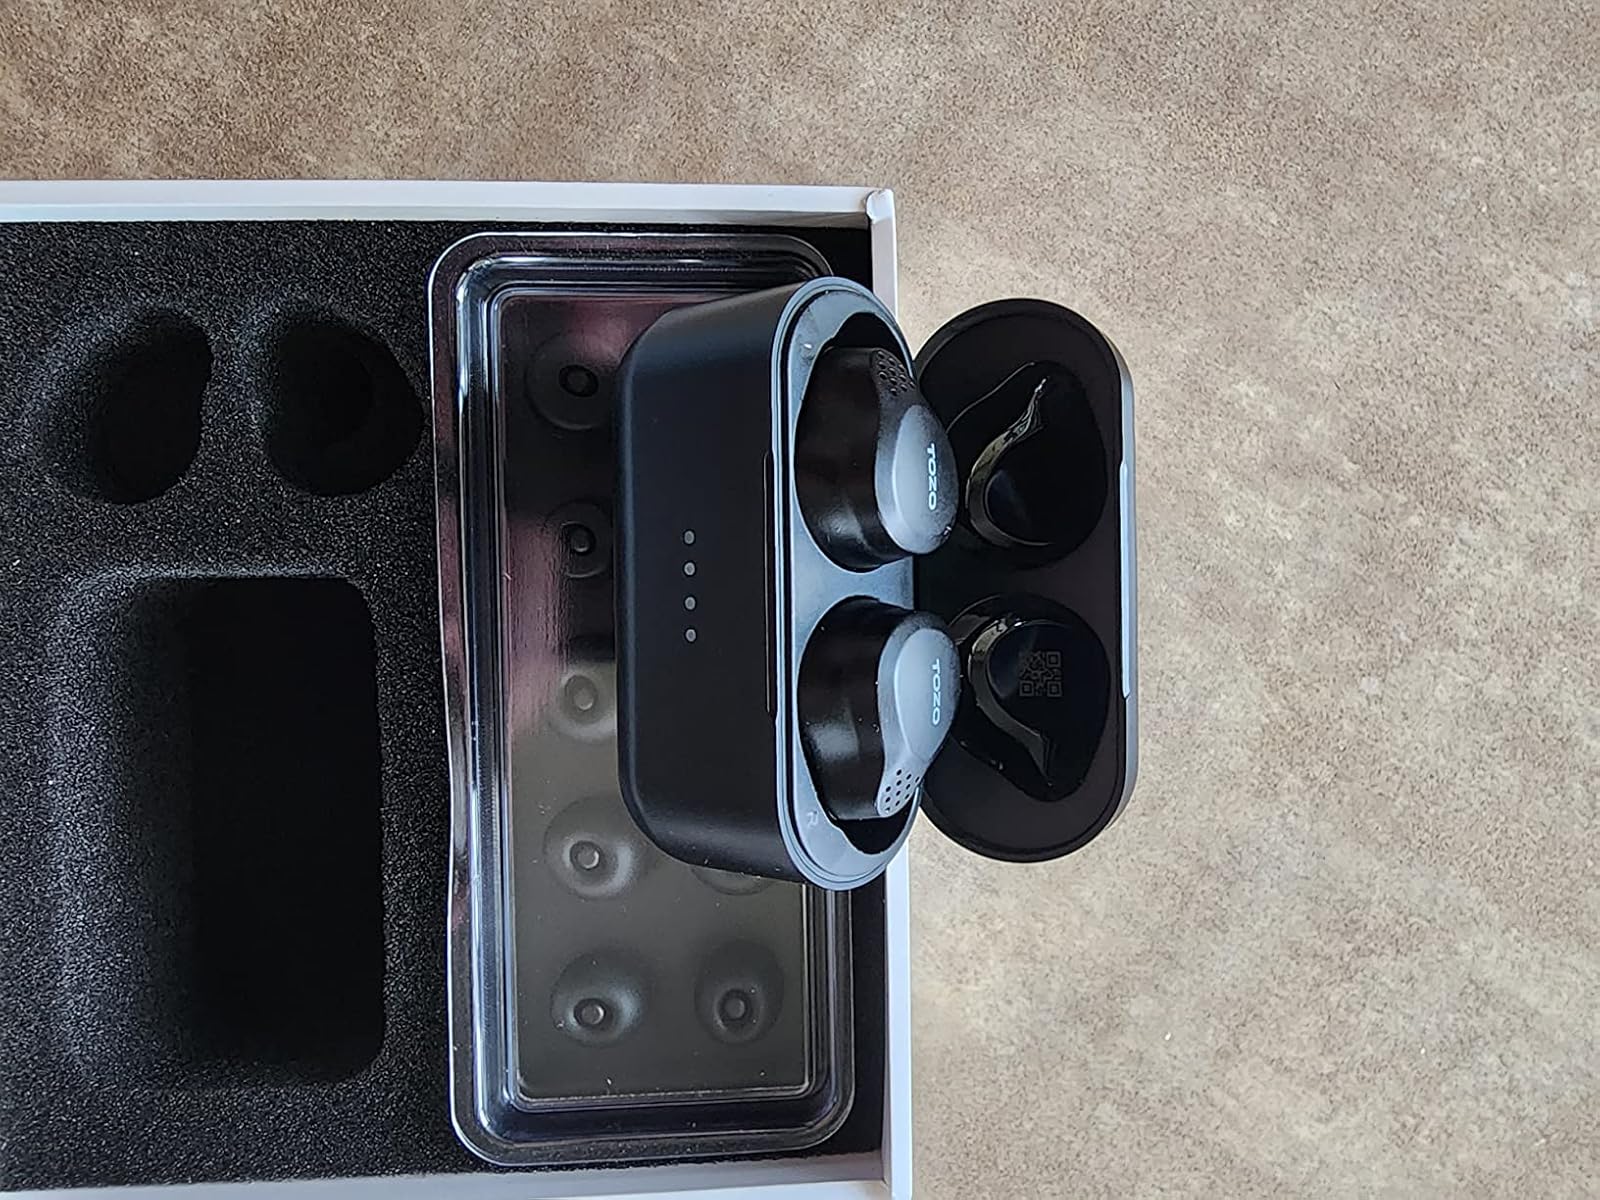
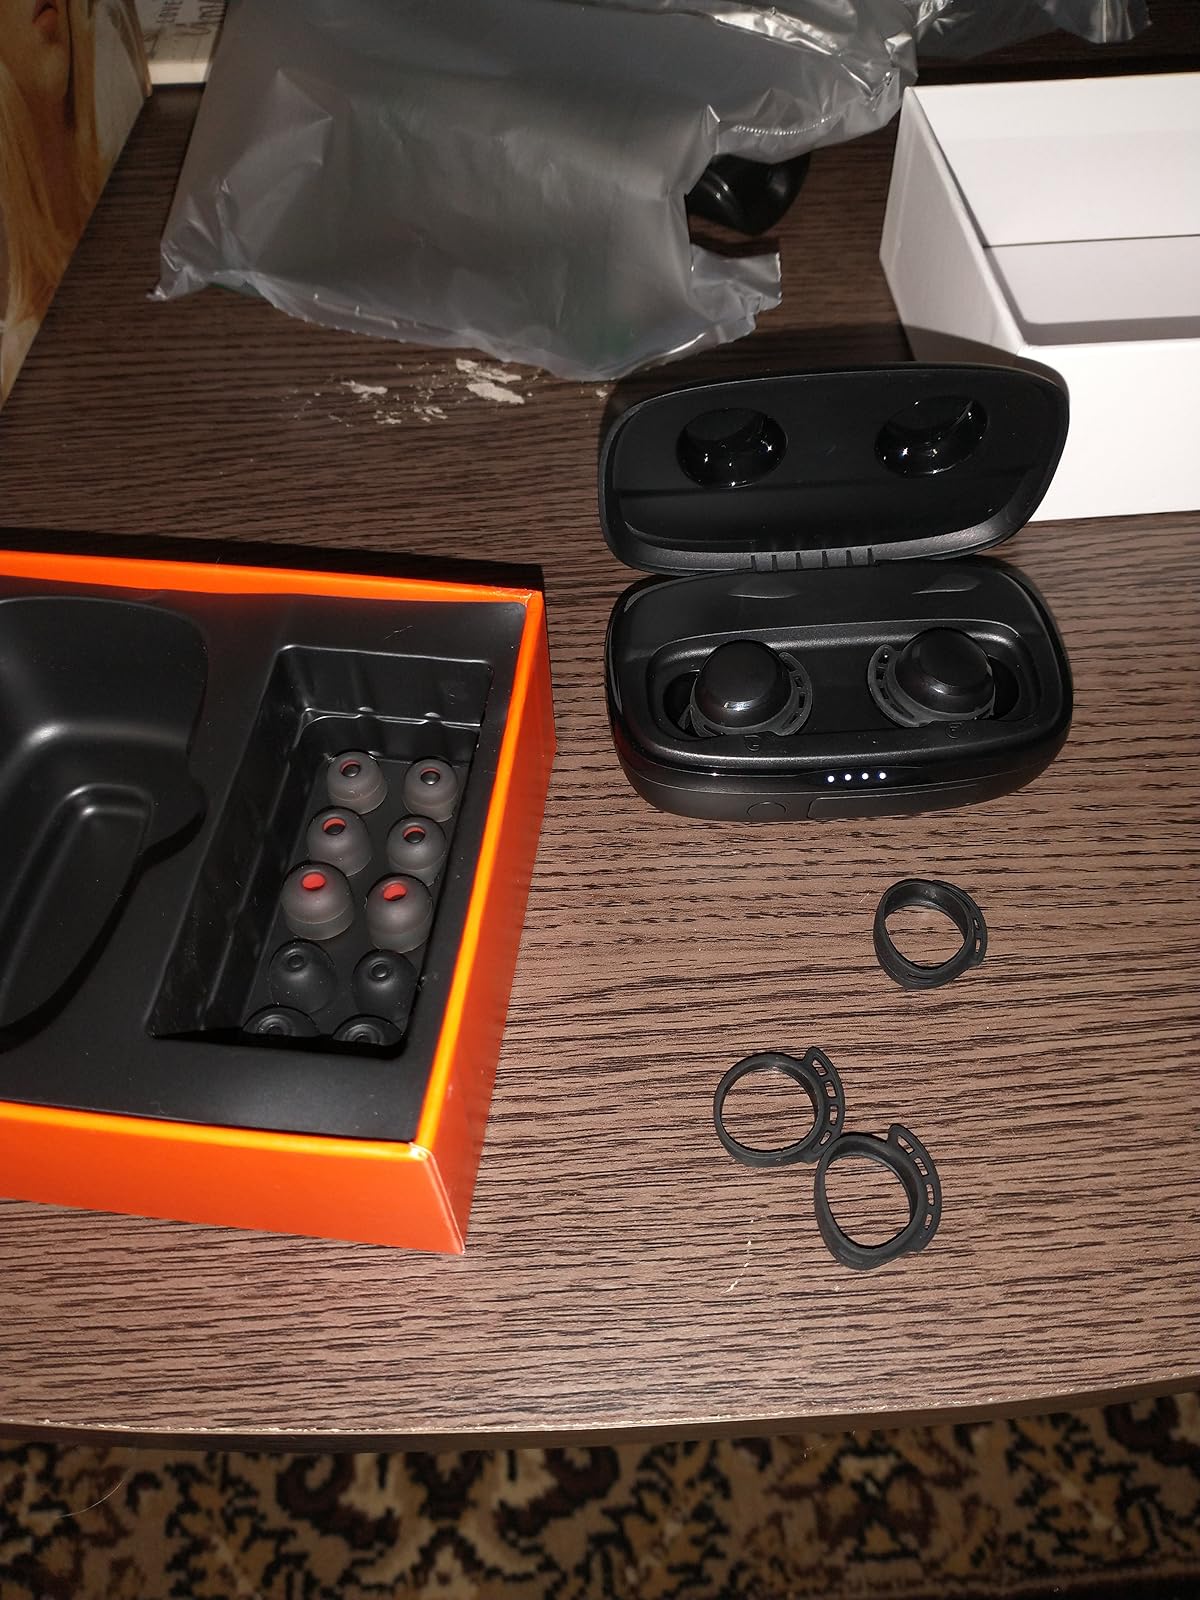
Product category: earbuds
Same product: no